Shkodër

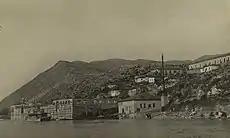
Shkodër during the First Balkan War

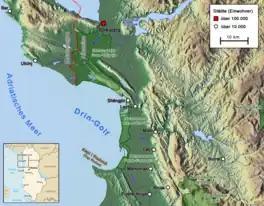
Protected area of Velipoja and nearby lagoons

After Ottoman domination was secure, much of the population fled. Around the 17th century, the city began to prosper as the centre of the Sanjak of Scutari (sanjak was an Ottoman administrative unit smaller than a vilayet). It became the economic centre of northern Albania, its craftsmen producing fabric, silk, arms and silver artifacts. Construction included two-storey stone houses, the souk, and the Central or Middle Bridge ("Ura e Mesit") over the Kir river, built during the second half of the 18th century, over long, with 13 arcs of stone, the largest one being wide and tall.